Gone (Kanye West song)

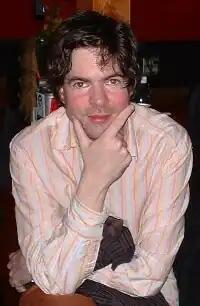
Several reviewers highlighted the song's strings, which were contributed by Jon Brion and a couple of them focused on his chemistry with West.

"Gone" was released as the nineteenth track on West's second studio album "Late Registration" on August 28, 2005, standing as the last track before any bonuses. The song was met with generally positive reviews from music critics, with them mostly praising the sample of "It's Too Late". Journalist Jon Caramanica selected the song as the best track on the album in a review for "Spin", commenting that it sees West "getting indignant over a tough Otis Redding sample" and Cam'ron delivering "a blistering verse". "The Guardian" critic Alexis Petridis viewed the sample as providing "an irresistible hook", while "Rolling Stone" journalist Rob Sheffield noted that it is used to build "a totally mental funk loop". Writing for "The Village Voice", veteran critic Robert Christgau detailed that the Redding sample and strings cause the song to "sneak up over the long haul". Josh Tyrangiel from "Time" commended West's storytelling ability and appreciated his musicality, stating that because of the sample and "some ecstatic string arrangements", you may "be persuaded that West is as good as he thinks he is" after one listen to the song. Chet Betz of "Cokemachineglow" declared the song "the full B&W; synergy of Don Kanye and Sancho Brion's mad reaching for the stars". Betz also saw the Redding sample as West using "his celebrity power to clear whatever shit he wants to have cleared", finalizing that the "six dynamic minutes long" song is universal.